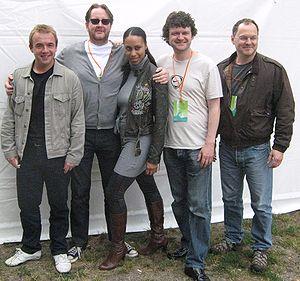
Touch and Go est un groupe de pop-jazz britannique. Leurs chansons les plus notables sont Would You...?, Straight… to Number One et Tango in Harlem.